Fujiko (religion)

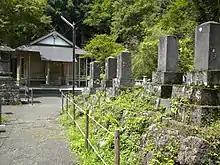
A group of monuments commemorating the Fuji-kō at the Higashiguchi Hongu Fuji Sengen Shrine (located in Oyama-cho, Suzū, Shizuoka Prefecture). The monuments were originally erected at the Fuji Mound in Azabu, Edo to commemorate the climb of Fuji.

On Fuji, Goshi communities were established at each trailhead and conducted missionary activities in the Kanto region and elsewhere, attracting many worshippers to Mt. Fuji. In particular, the Omiya and Suyama mouths, which took a long time to restore after the great eruption of Hōei, were crowded with worshippers from Edo and the Kanto region. At the height of the eruption, there were nearly a hundred houses of priests in Yoshida-guchi. In the late Edo period (1603–1868), there were so many societies that it was said that there were 800 societies in Edo and 80,000 members in the societies.